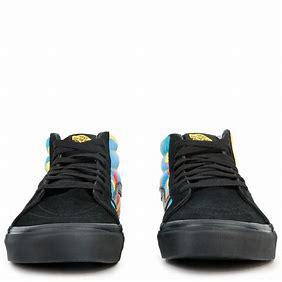
Brand: Vans
Model: SK8 Mid